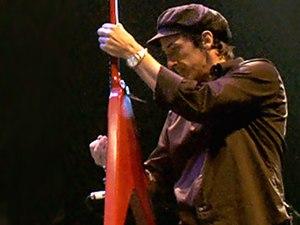
Izzy Stradlin est un guitariste, auteur, compositeur et interprète américain. Il a été le guitariste rythmique des Guns N' Roses, depuis la formation du groupe en 1985, jusqu'à son départ, en 1991, après la sortie des albums Use Your Illusion I & II.